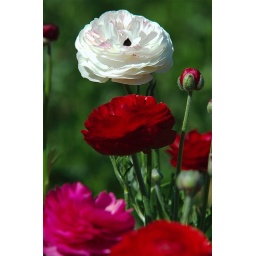
White & red Ranunculus in flower fields in Carlsbad-1 4-23-06